U.S. Army Transportation Museum

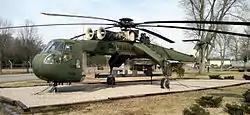
Sikorsky CH-54 Tarhe outside the museum

The U.S. Army Transportation Museum is a United States Army museum of vehicles and other transportation-related equipment and memorabilia. It is located on the grounds of Fort Eustis, Virginia, in Newport News, on the Virginia Peninsula.